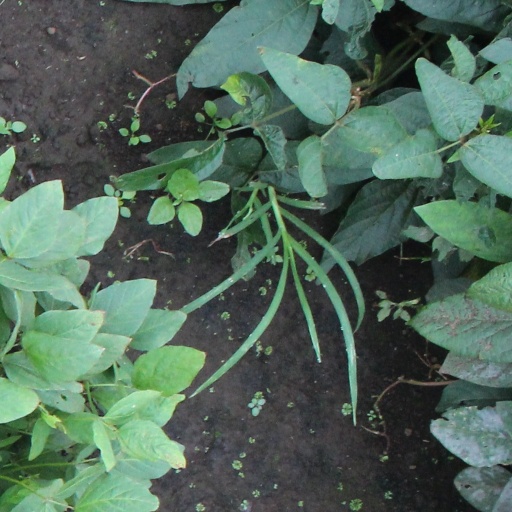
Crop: soybean